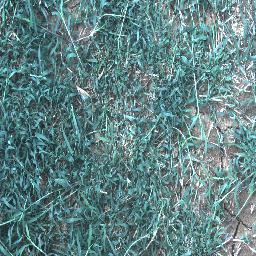
Label: negative